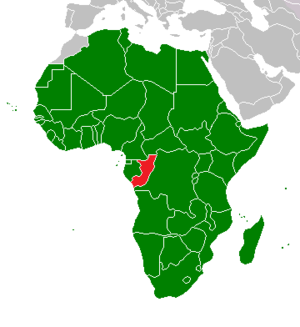
Membres de l'Association des Comités Nationaux Olympiques d'Afrique العربية: أعضاء رابطة اللجان الأولمبية الوطنية في إفريقيا